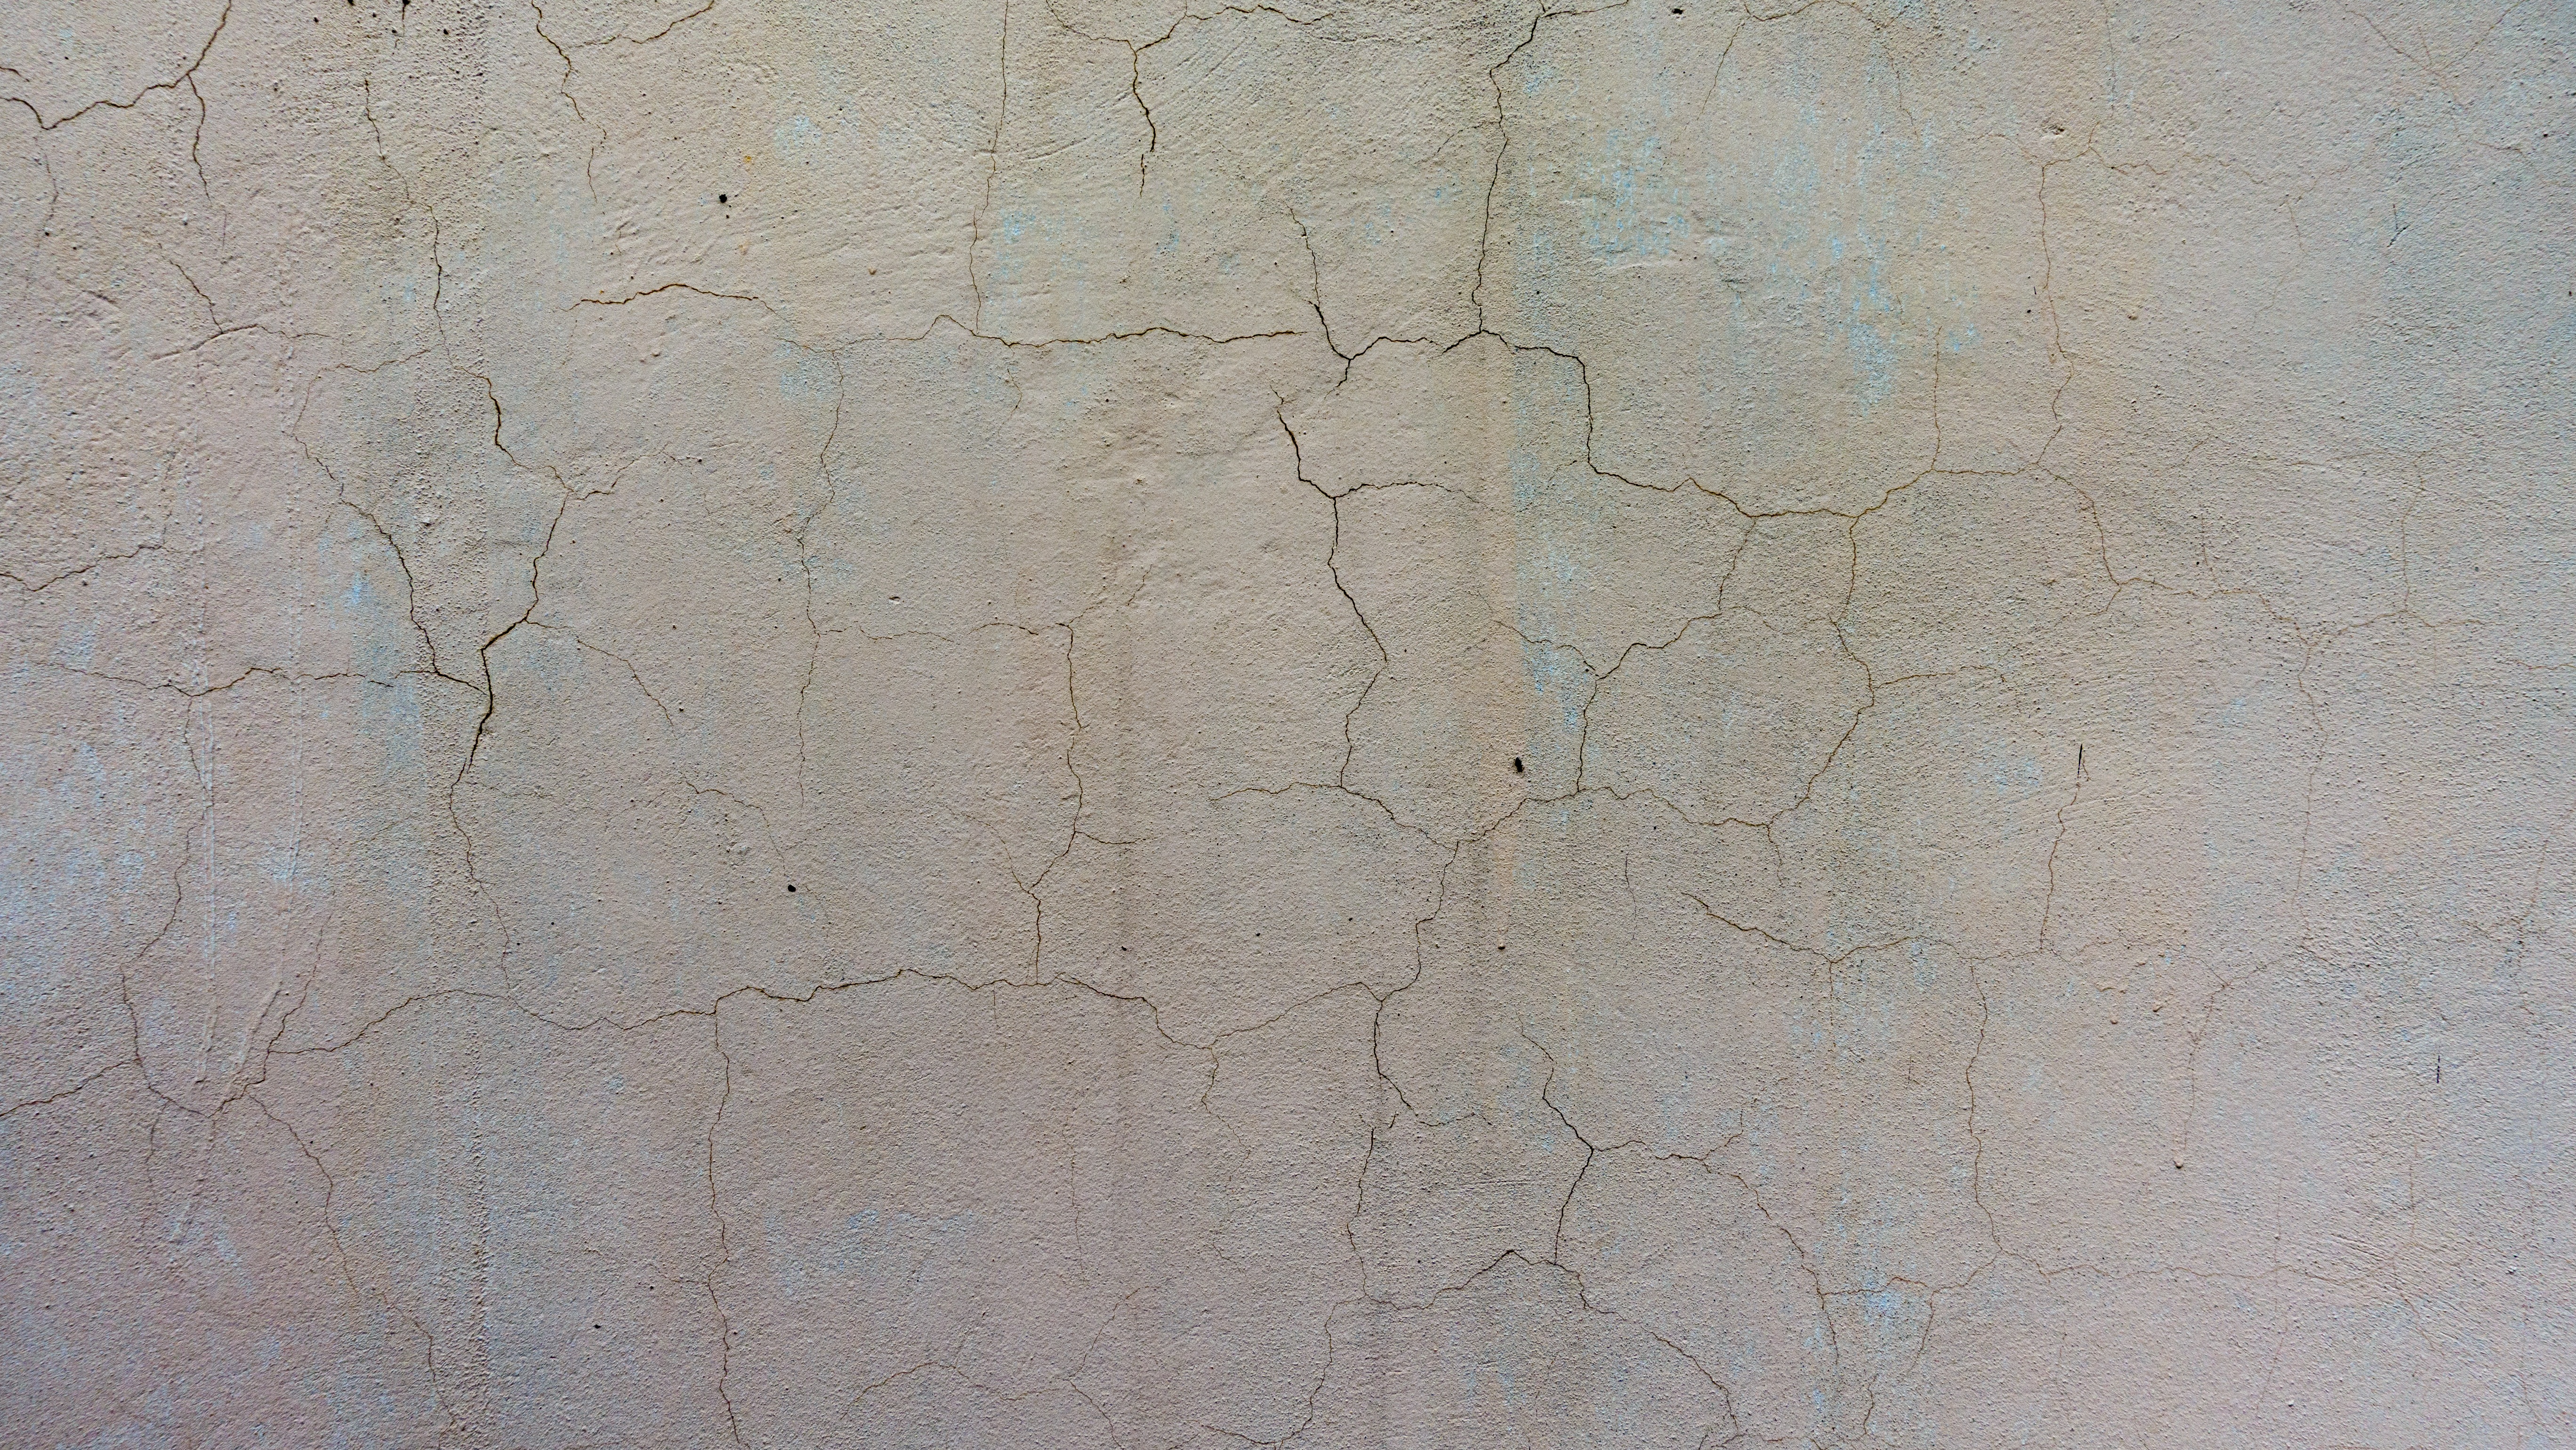
texture, floor, wall, tile, material, background, design, cracks, layer, plaster, flooring, laminate flooring